Aircraft Owners and Pilots Association

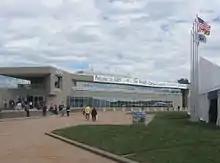
AOPA Headquarters

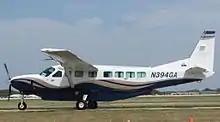
An AOPA-owned Cessna Grand Caravan

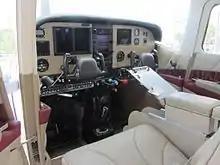
A Cessna 182 panel upgrade featured in AOPA publications for the 2011 sweepstakes

The Aircraft Owners and Pilots Association (AOPA) is a Frederick, Maryland-based American non-profit political organization that advocates for general aviation. AOPA's membership consists mainly of general aviation pilots in the United States. AOPA exists to serve the interests of its members as aircraft owners and pilots and to promote the economy, safety, utility, and popularity of flight in general aviation aircraft.